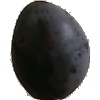
Label: Plum 3